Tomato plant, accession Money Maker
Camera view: vertical (180 deg); turntable rotation: 240 degrees
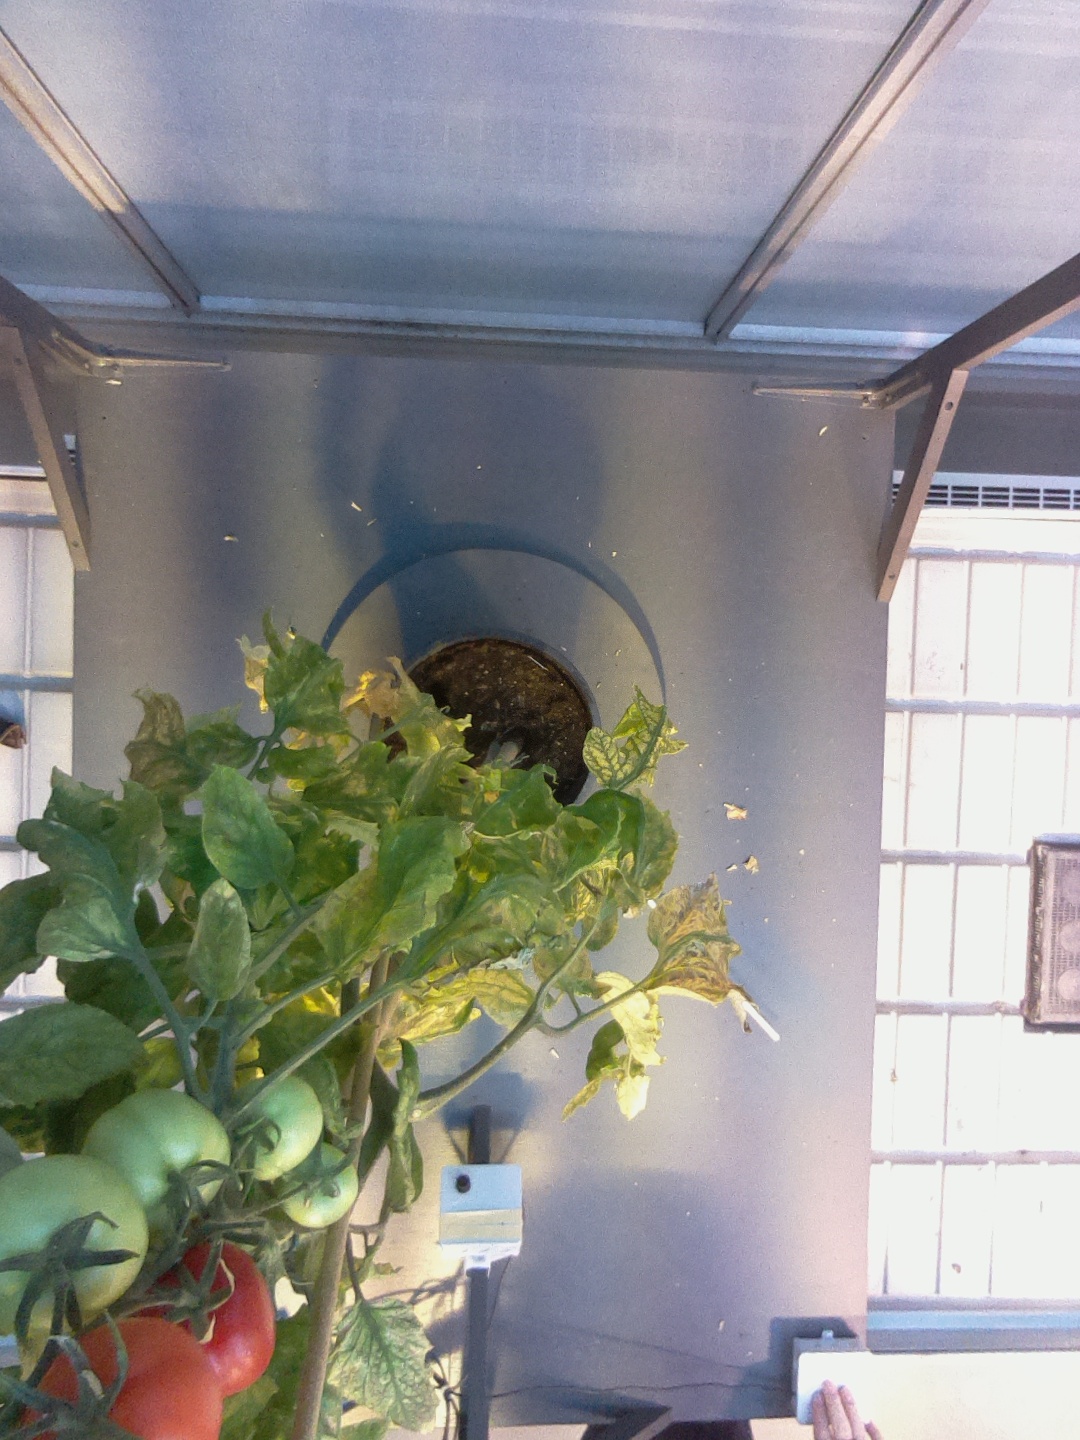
BBCH growth stage 82: 20%-30% of fruits show typical fully ripe color